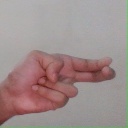
अक्षर: ह